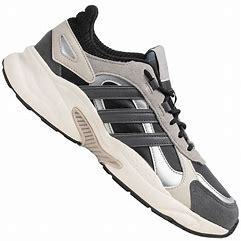
Brand: adidas
Model: neo Adidas NEO Crazychaos Shadow